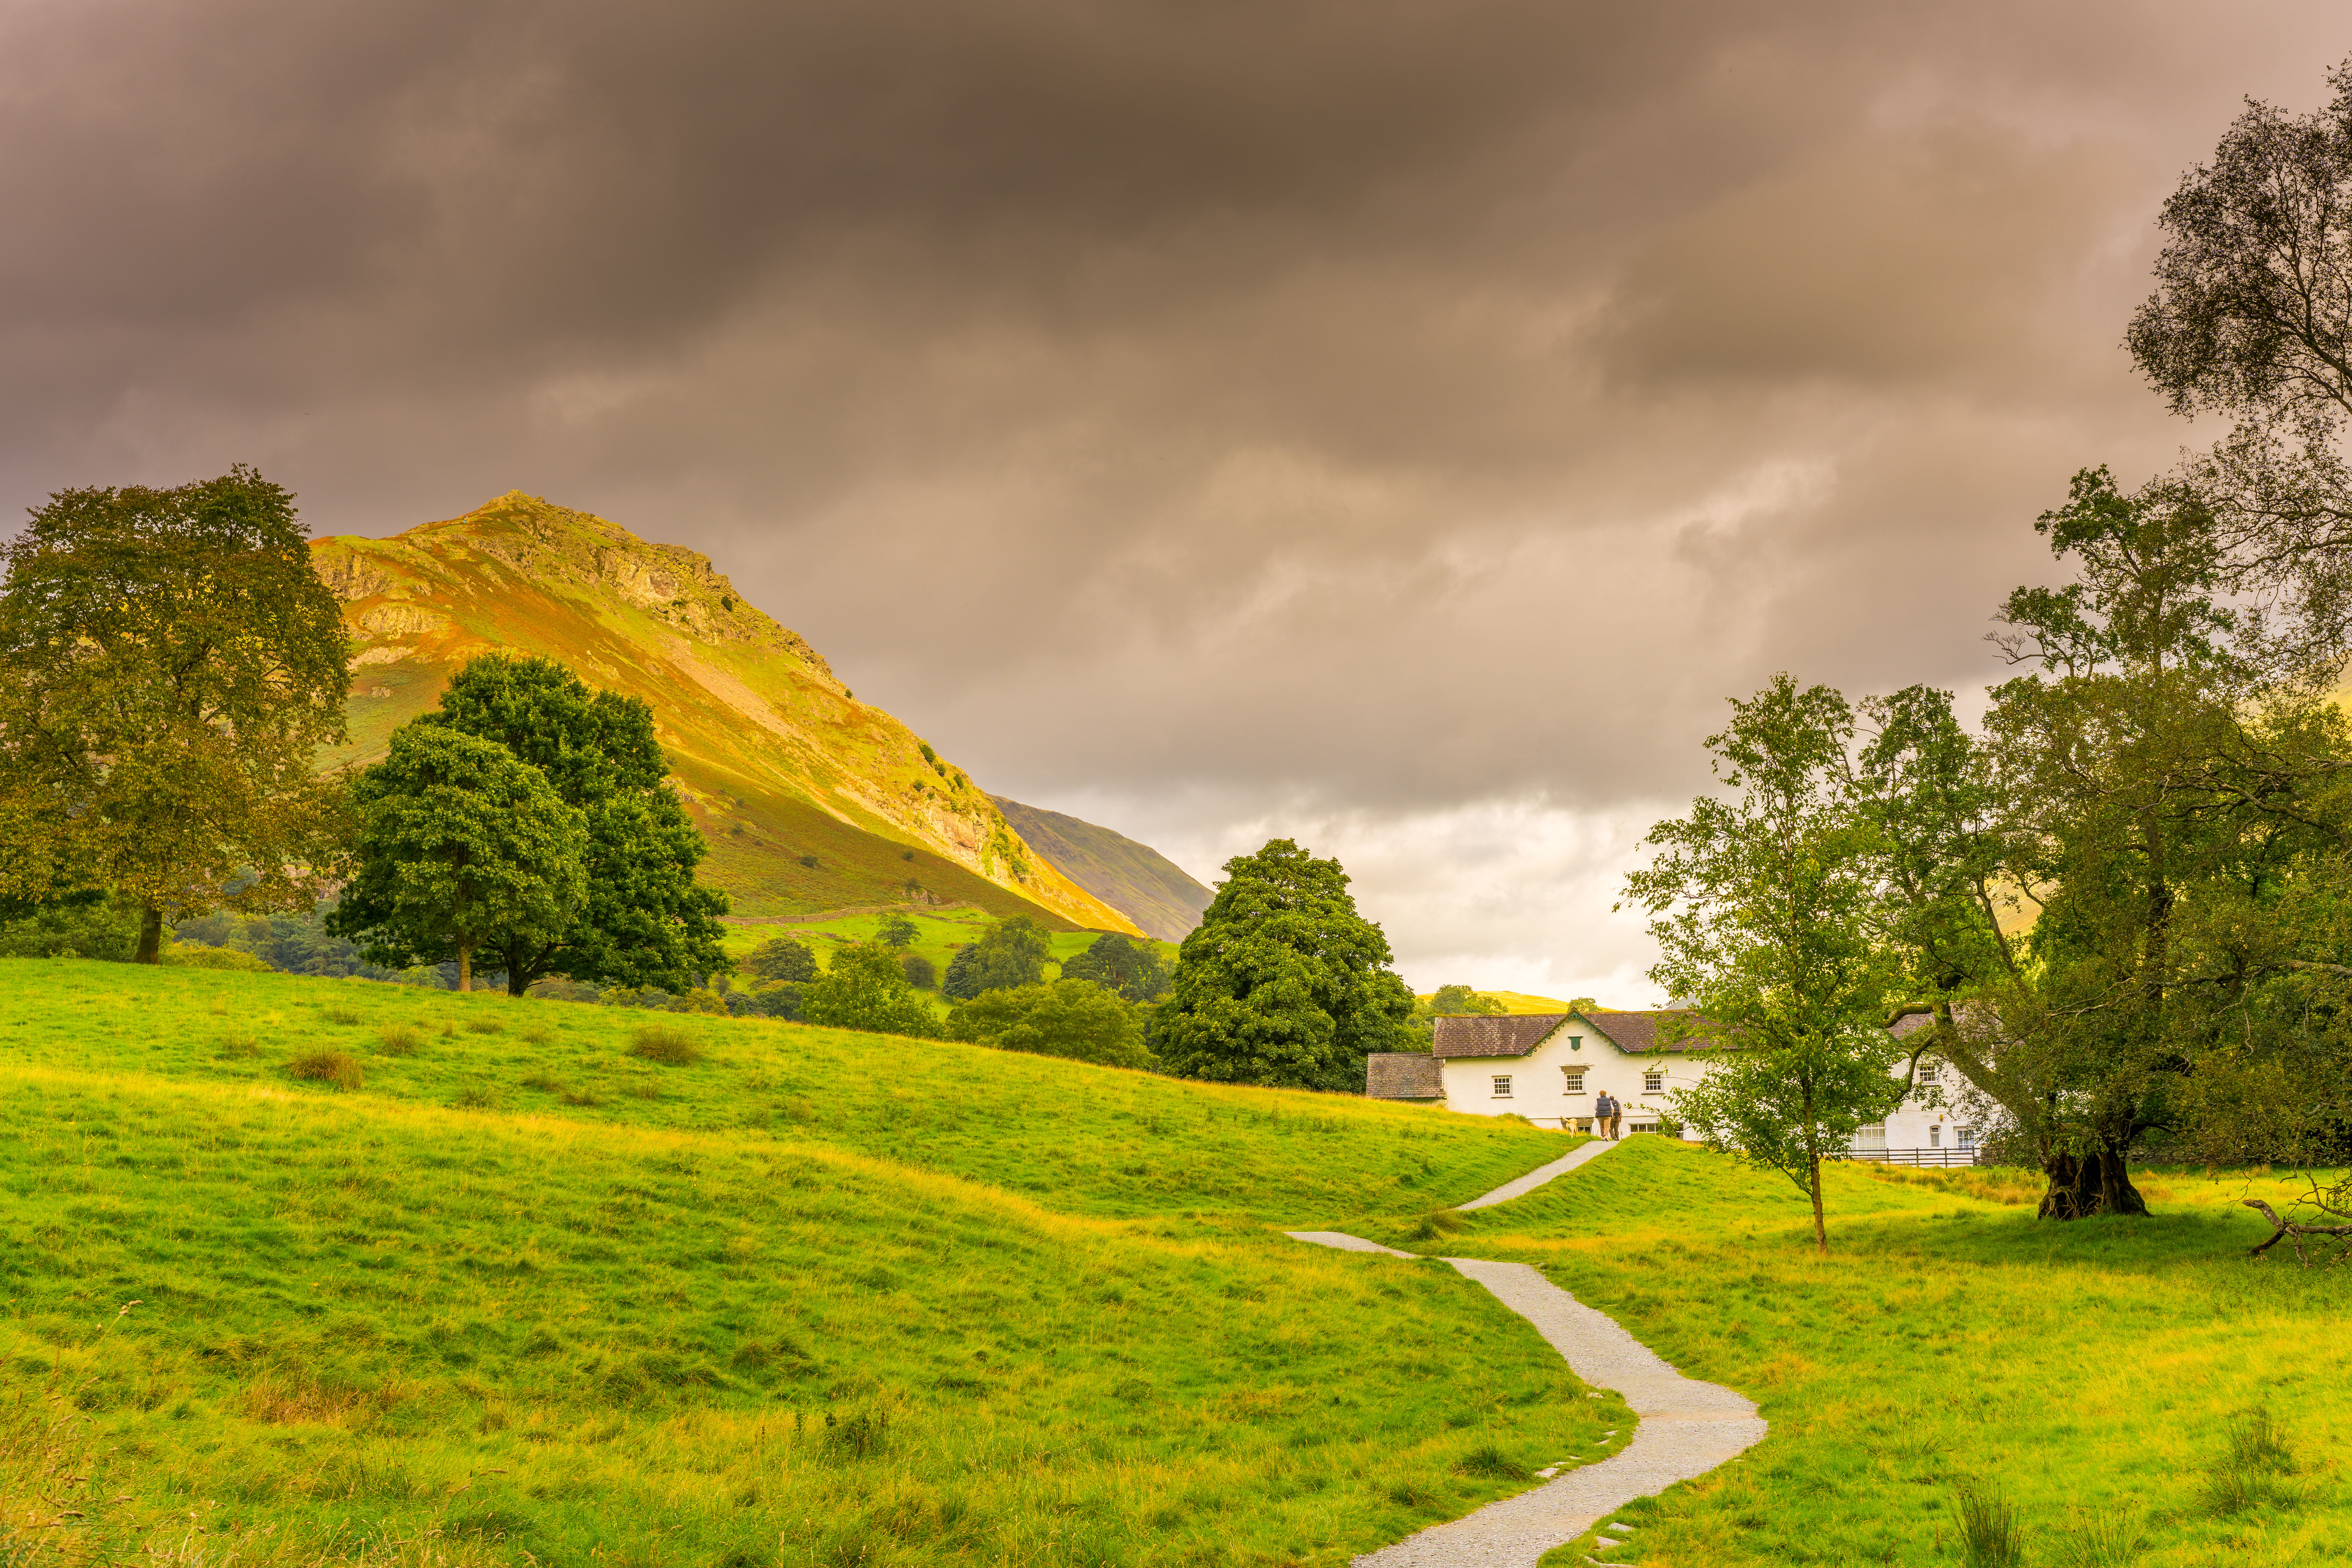
landscape, tree, nature, grass, mountain, cloud, plant, sky, field, lawn, meadow, house, sunlight, morning, leaf, hill, flower, valley, mountain range, pasture, autumn, season, plain, cumbria, places, 2015, nationaltrust, nt, allanbank, cool image, grassland, plateau, grasmere, i, 20160911, natiionaltrust, rural area, meteorological phenomenon, atmospheric phenomenon, woody plant, mountainous landforms